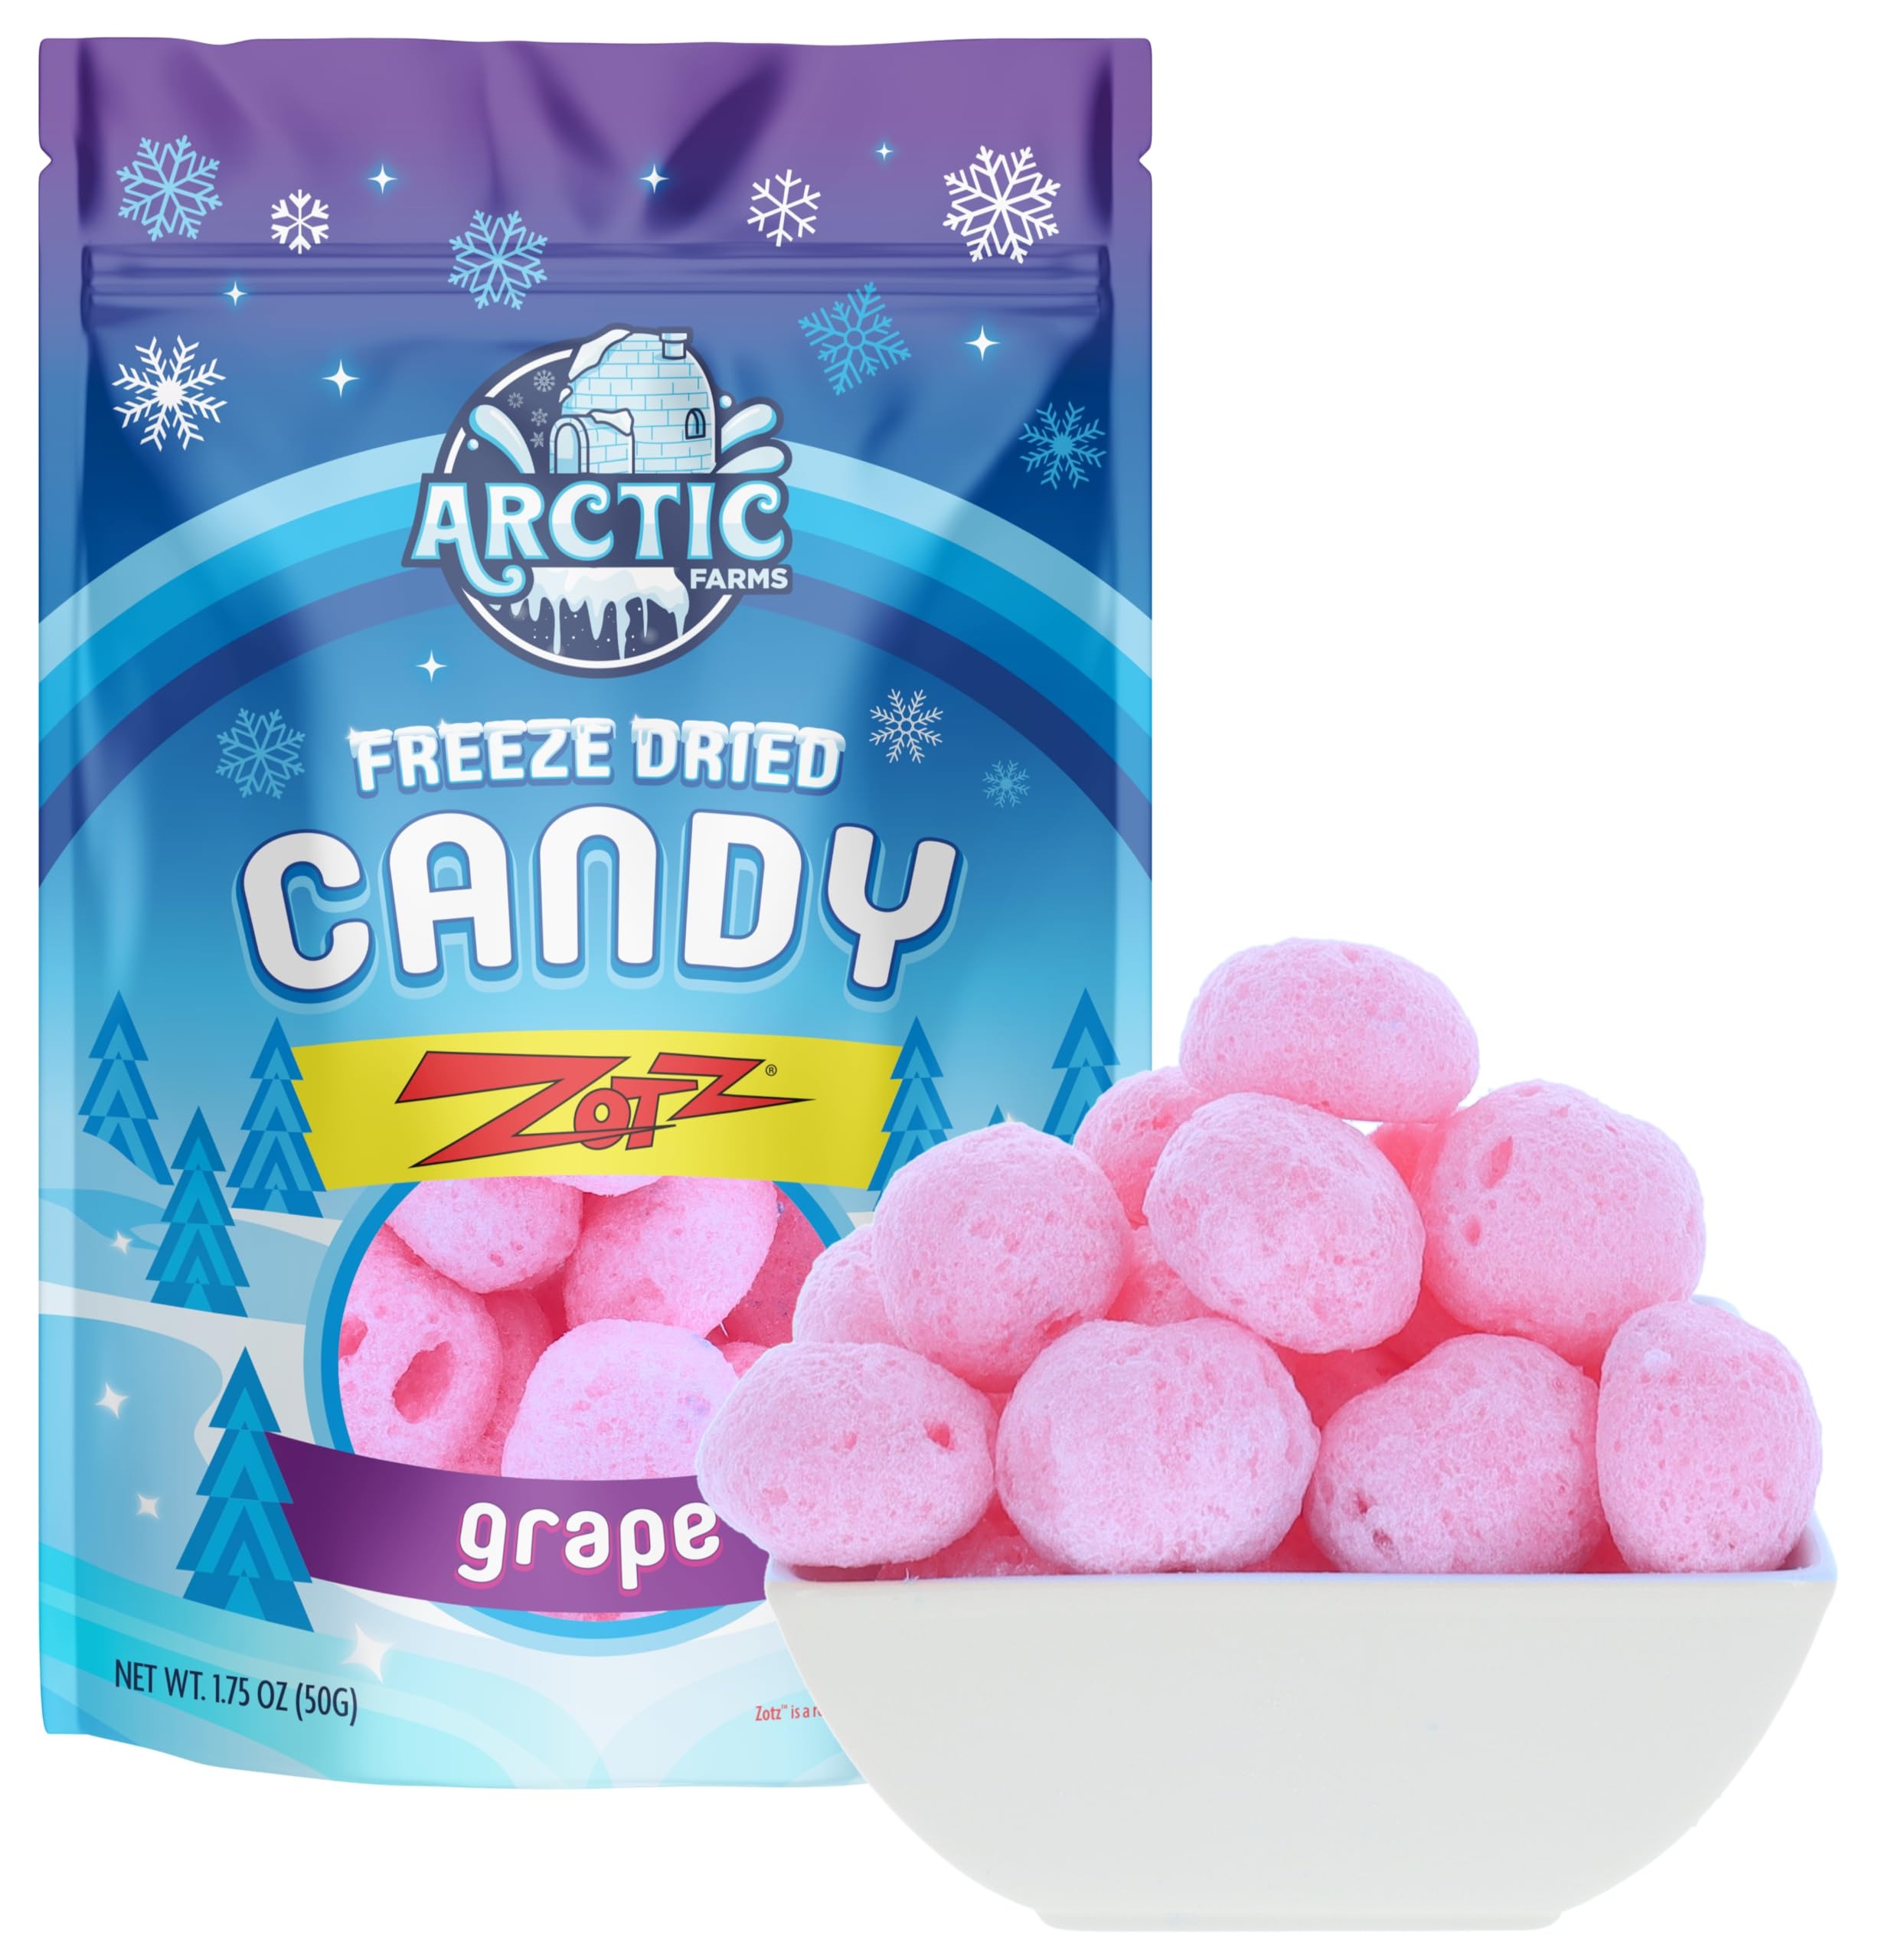
Item Name: Arctic Farms Freeze Dried Candy Zotz Fizz Candies (1.75oz, Grape)
Bullet Point 1: Freeze Dried Zotz Candy
Bullet Point 2: Flavor: Grape.
Bullet Point 3: Net Weight: 1.75oz.
Bullet Point 4: Packaging: Candies come in resealable bag. The bag is double boxed to avoid damage during shipping.
Bullet Point 5: Satisfaction guaranteed!
Product Description: Your favorite candy Zotz, freeze dried into crunchy, airy & yummy experience.
Value: 1.75
Unit: Ounce

Price: 9.99